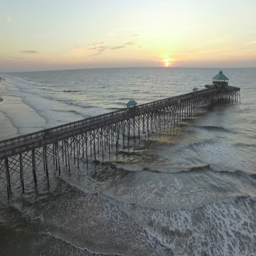
aerial shot of the fishing pier at sunrise with gentle waves